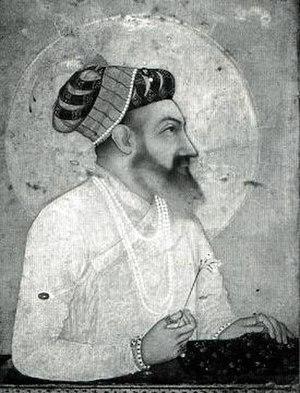
Shahab-ud-din Muhammad Khurram, plus connu sous son nom de règne Shâh Jahân, né le 5 janvier 1592 à Lahore et mort le 22 janvier 1666 au Fort d'Agra à Agra, est le cinquième empereur moghol. Son règne s'étend du 19 janvier 1628 au 31 juillet 1658.